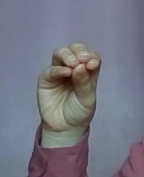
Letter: ha